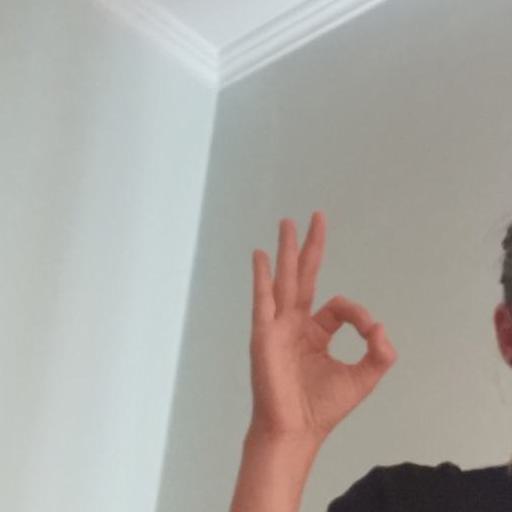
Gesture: ok